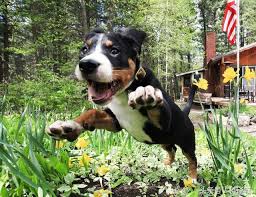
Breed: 221-n000055-EntleBucher